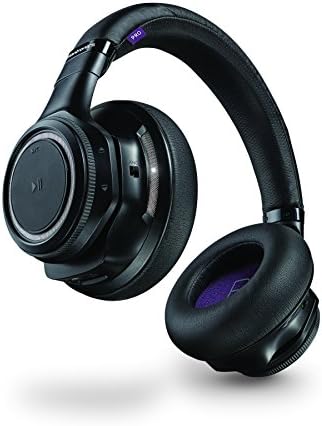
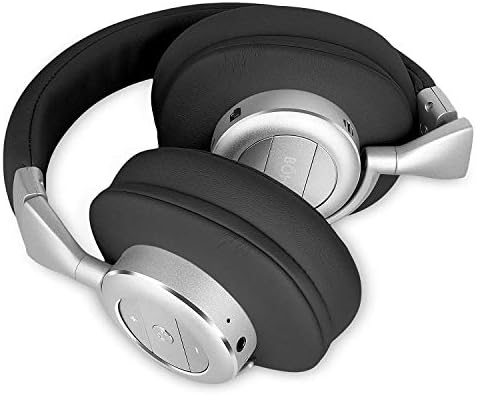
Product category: headphones
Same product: no